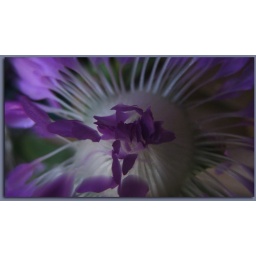
A succulent plant I have had in a pot for years decided to produce some very unusual flowers